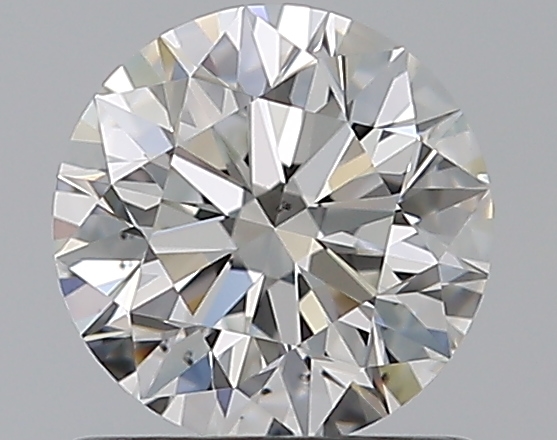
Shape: round
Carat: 0.8
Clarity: VS2
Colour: G
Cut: EX
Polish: EX
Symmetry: EX
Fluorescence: N
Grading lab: GIA
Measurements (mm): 5.88 x 5.92 x 3.71